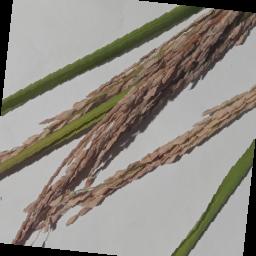
Label: Rice___Neck_Blast